John Ashton (public health director)

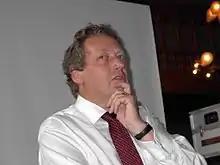
Ashton at the Socialist Health Association conference on the 25th anniversary of the Black Report

John Ashton CBE (born 27 May 1947 in Liverpool, England) is a British doctor and academic. Ashton previously held positions at the University of Southampton, the London School of Hygiene and Tropical Medicine and the University of Liverpool School of Medicine and as Regional Director of Public Health for North-West England for 13 years.